Sandakan camp

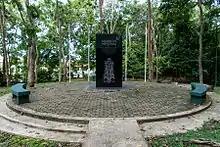
The Sandakan Memorial Park has been built on the site of the former POW Camp.

All remains of the prisoners of war that were found during the investigations after the war were transferred to a military cemetery in Labuan. The identified victims were interred there and their graves marked with their name, while the names of the others were listed on the corresponding plaques in Labuan and Singapore.